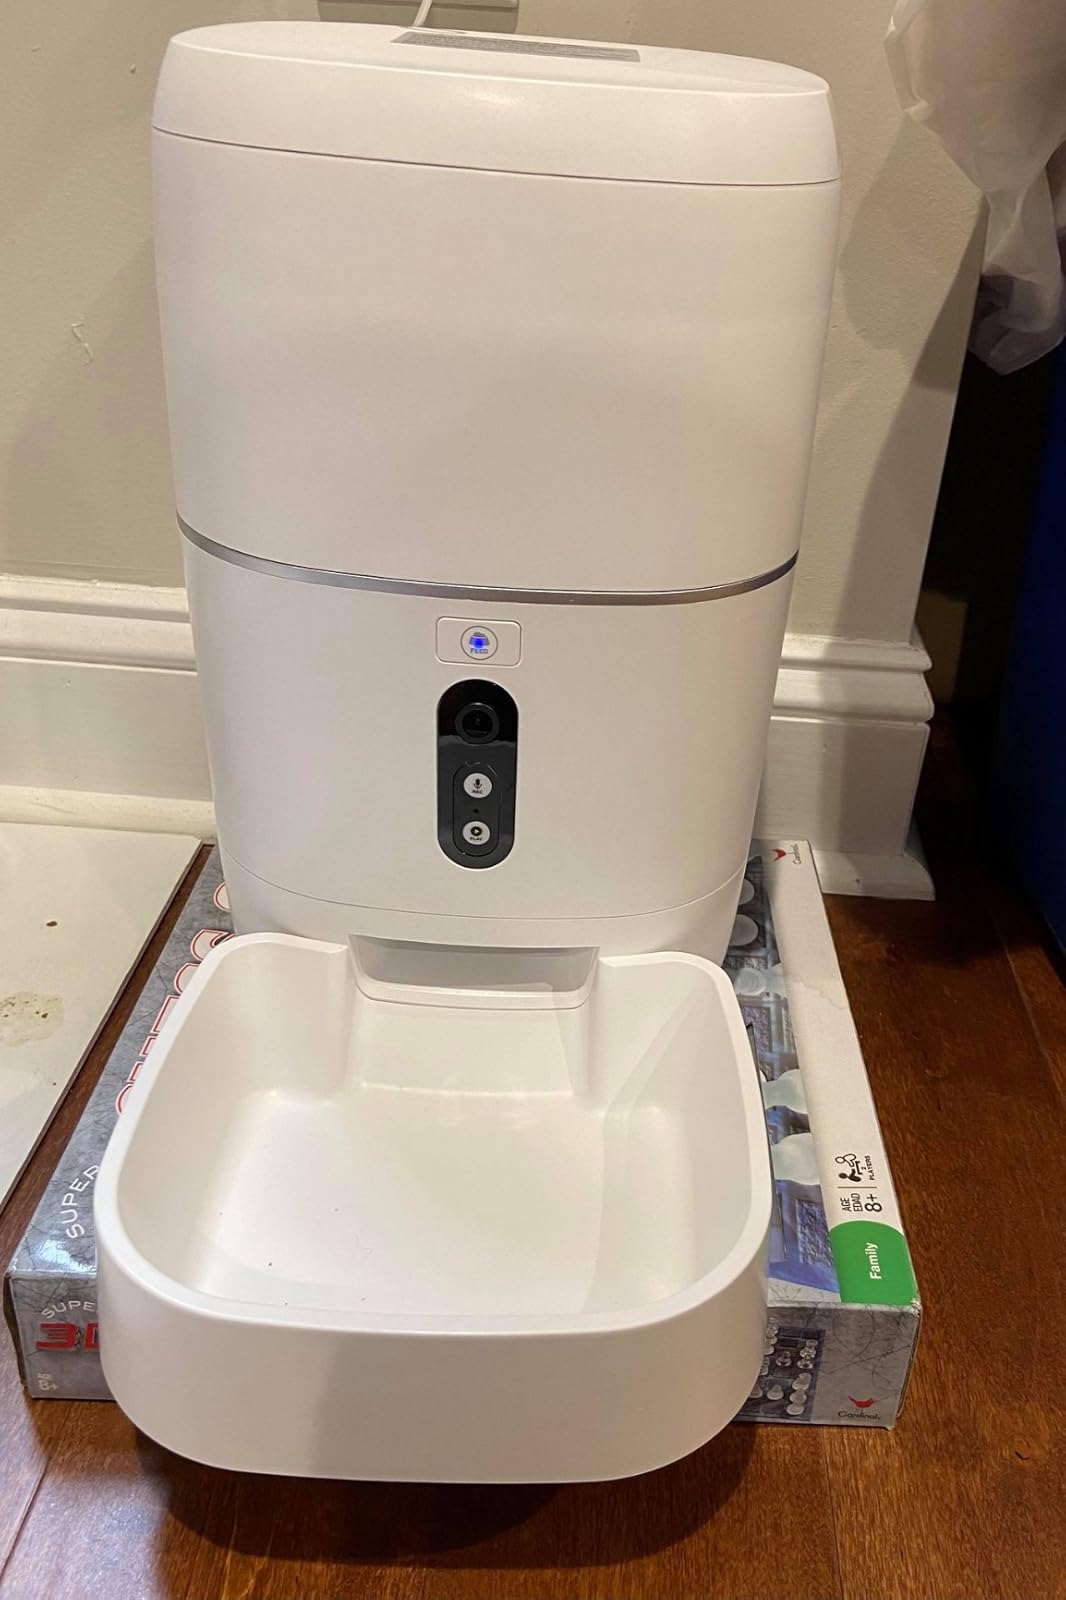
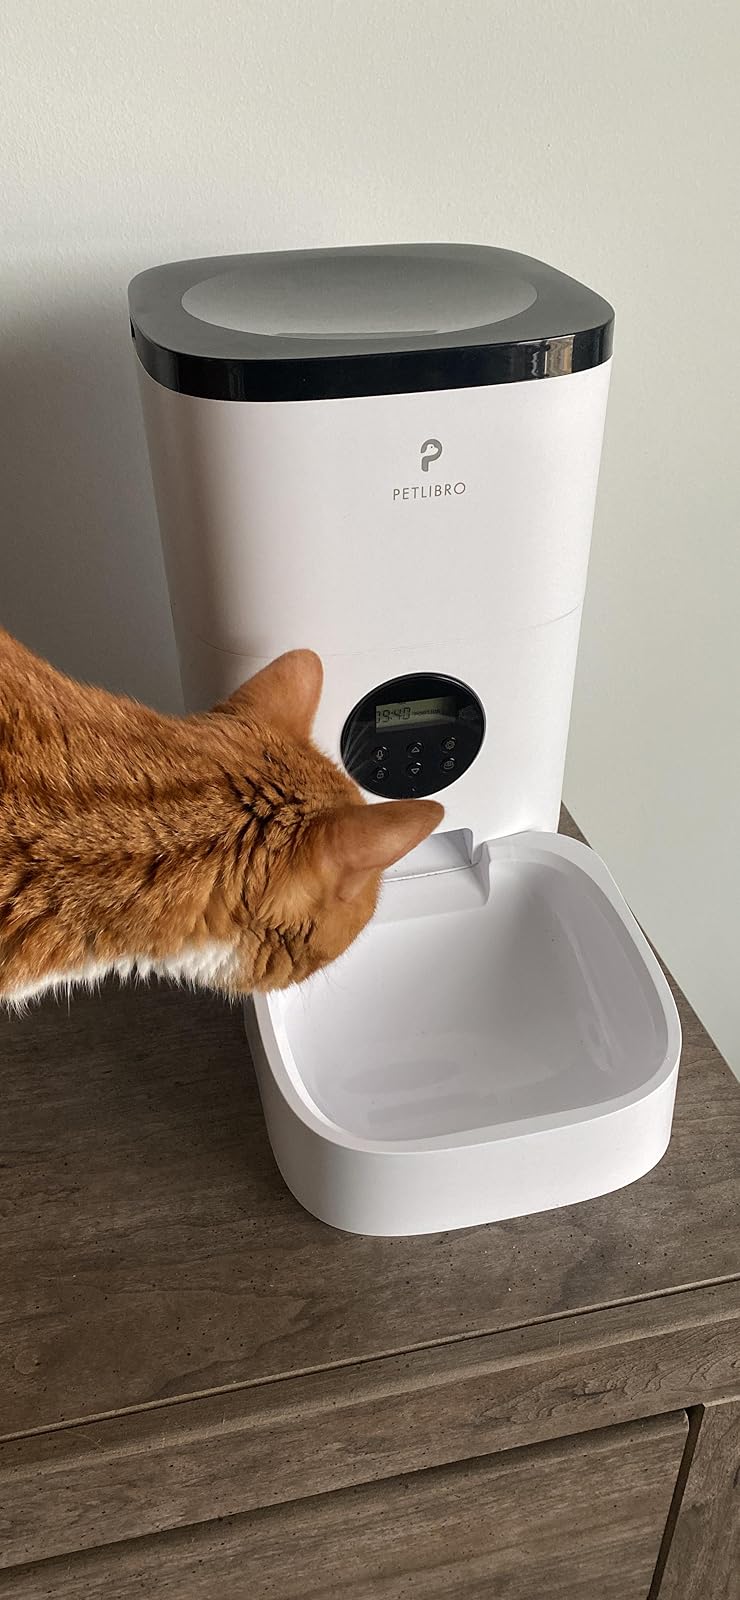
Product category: items_feeder
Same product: no